Allied Masonic Degrees

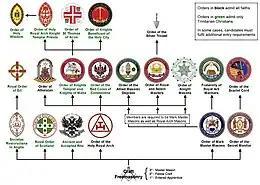
The position of the Allied Masonic Degrees among the Masonic appendant bodies in England and Wales

In England and Wales the entry degree for all members is the "Order of Saint Lawrence the Martyr". This is the prerequisite for participating in Council meetings. Four other degrees follow, which can be taken in any order, according to the programme of the member's local Council, although the degree of the "Grand Tilers of Solomon" is often taken last by a candidate. The full set of degrees in England and Wales is: